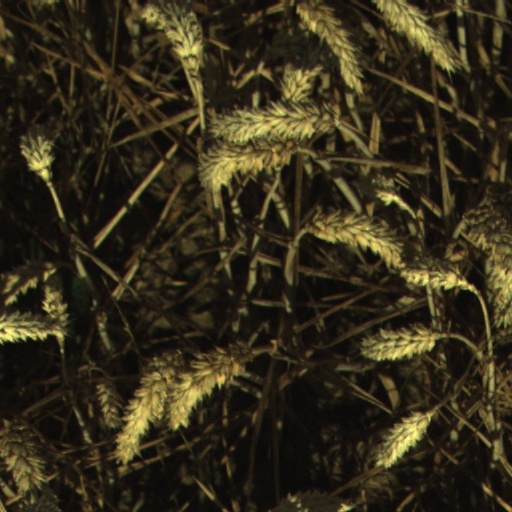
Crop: wheat